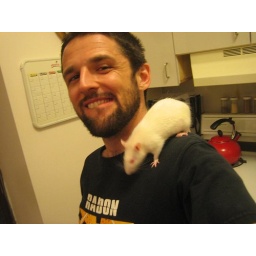
Walkin' 'round in my bare feet. I do not need you to tell me that I am not a cat